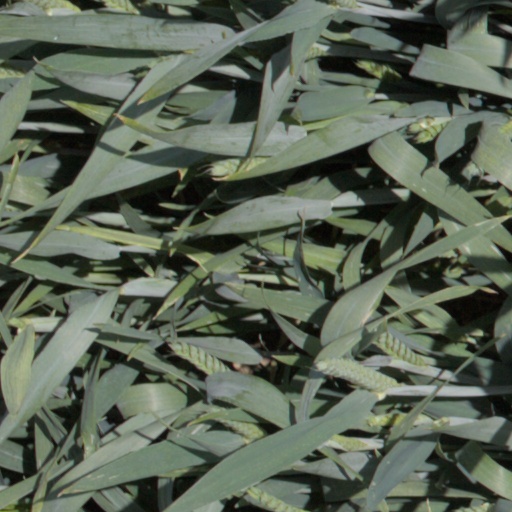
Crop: wheat